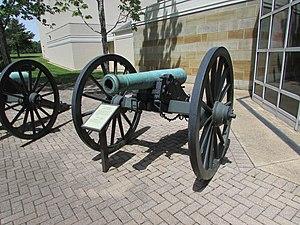
L'Artillerie de campagne durant la Guerre de Sécession couvre le domaine des pièces d'artillerie, de leurs équipements, de leur mise en œuvre et des tactiques utilisées durant la Guerre de Sécession. L'artillerie de campagne est entendue comme celle ayant pour objet de soutenir l'infanterie et la cavalerie sur le champ de bataille. Cet article ne couvre pas le domaine de l'artillerie de siège, l'artillerie statique placée dans des fortifications, ni l'artillerie côtière. Elle ne comprend pas non plus les armes de petit calibre, artillerie spécialisée, que l'on retrouvera dans les articles sur les armes de l'infanterie.